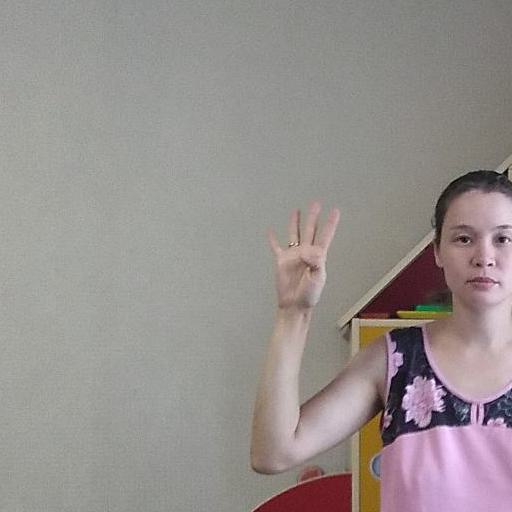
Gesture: four